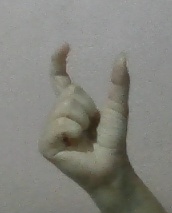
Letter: nun